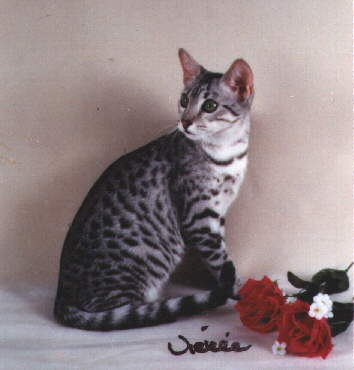
Breed: egyptian mau